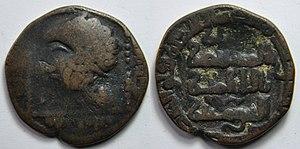
Mossoul est la seconde ville d'Irak par son importance, chef-lieu de la province de Ninive, en Haute Mésopotamie, dans le Nord du pays.